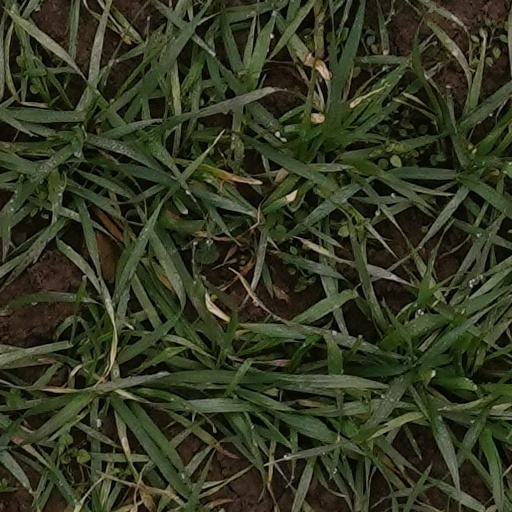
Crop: wheat